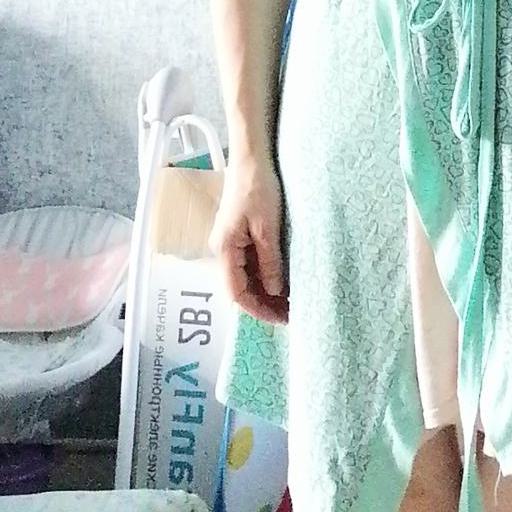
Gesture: no_gesture